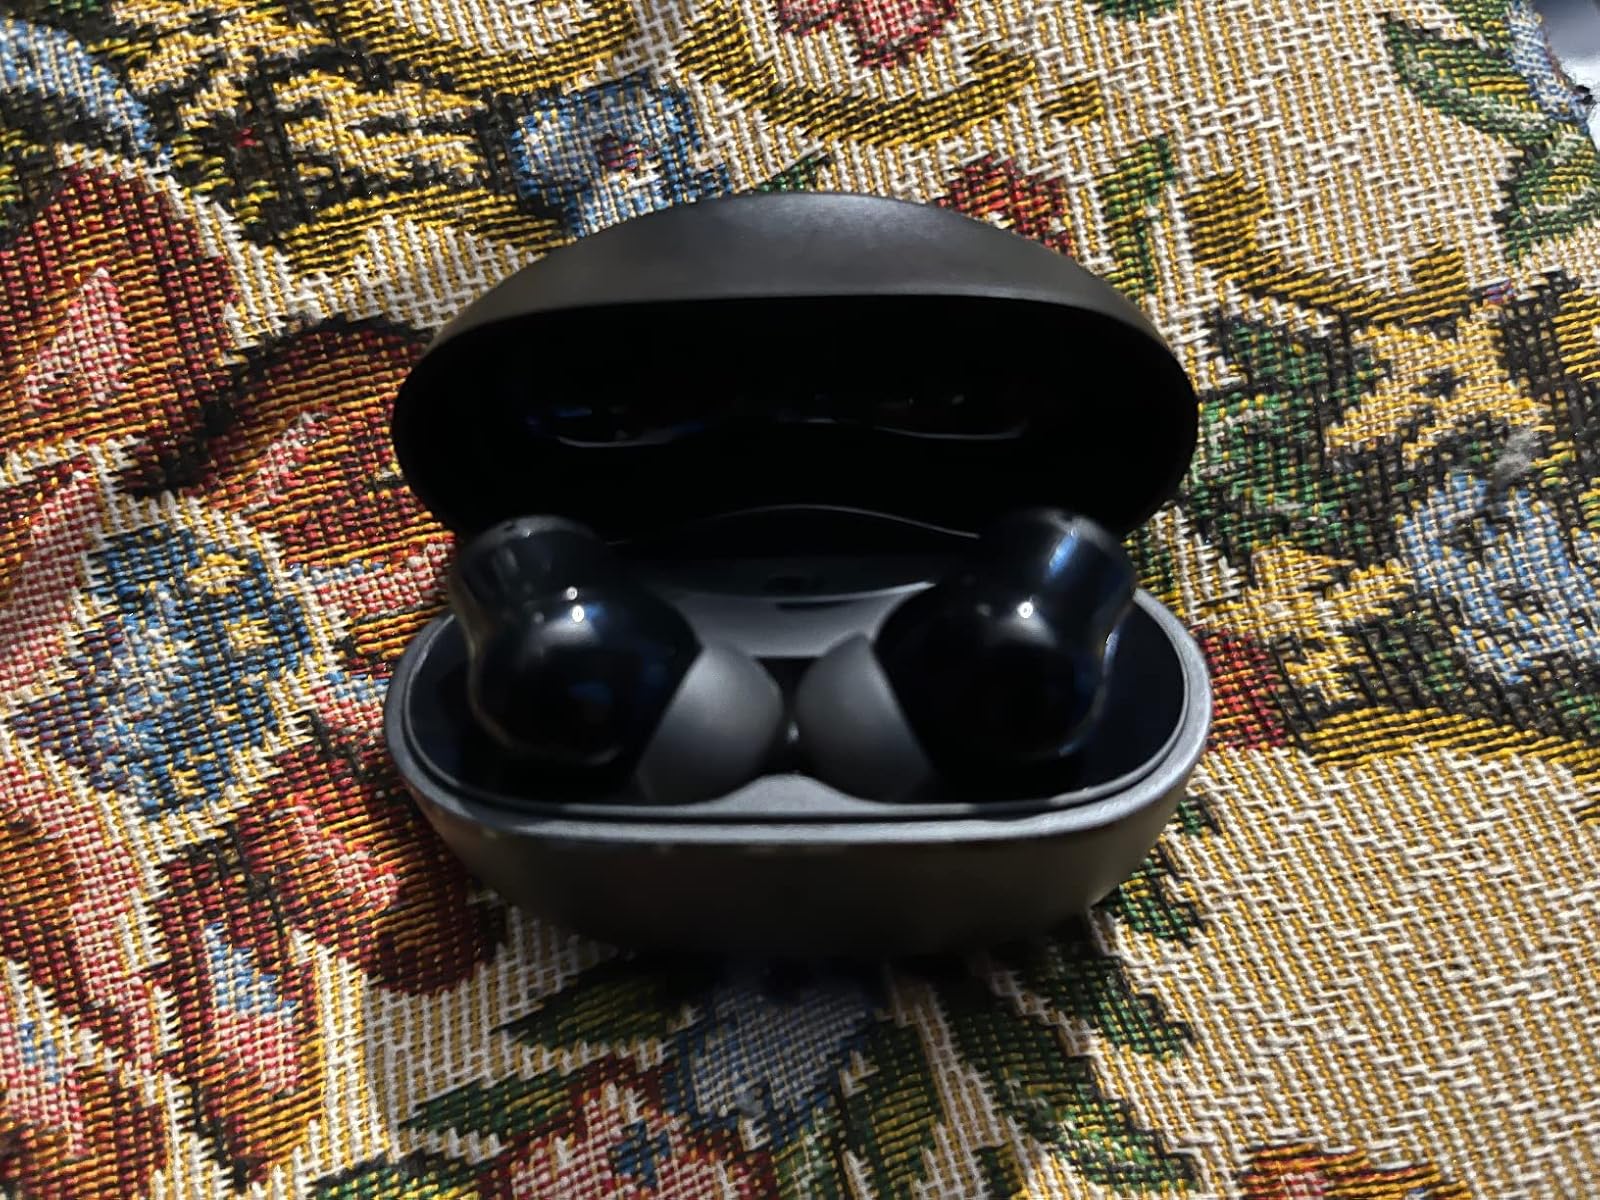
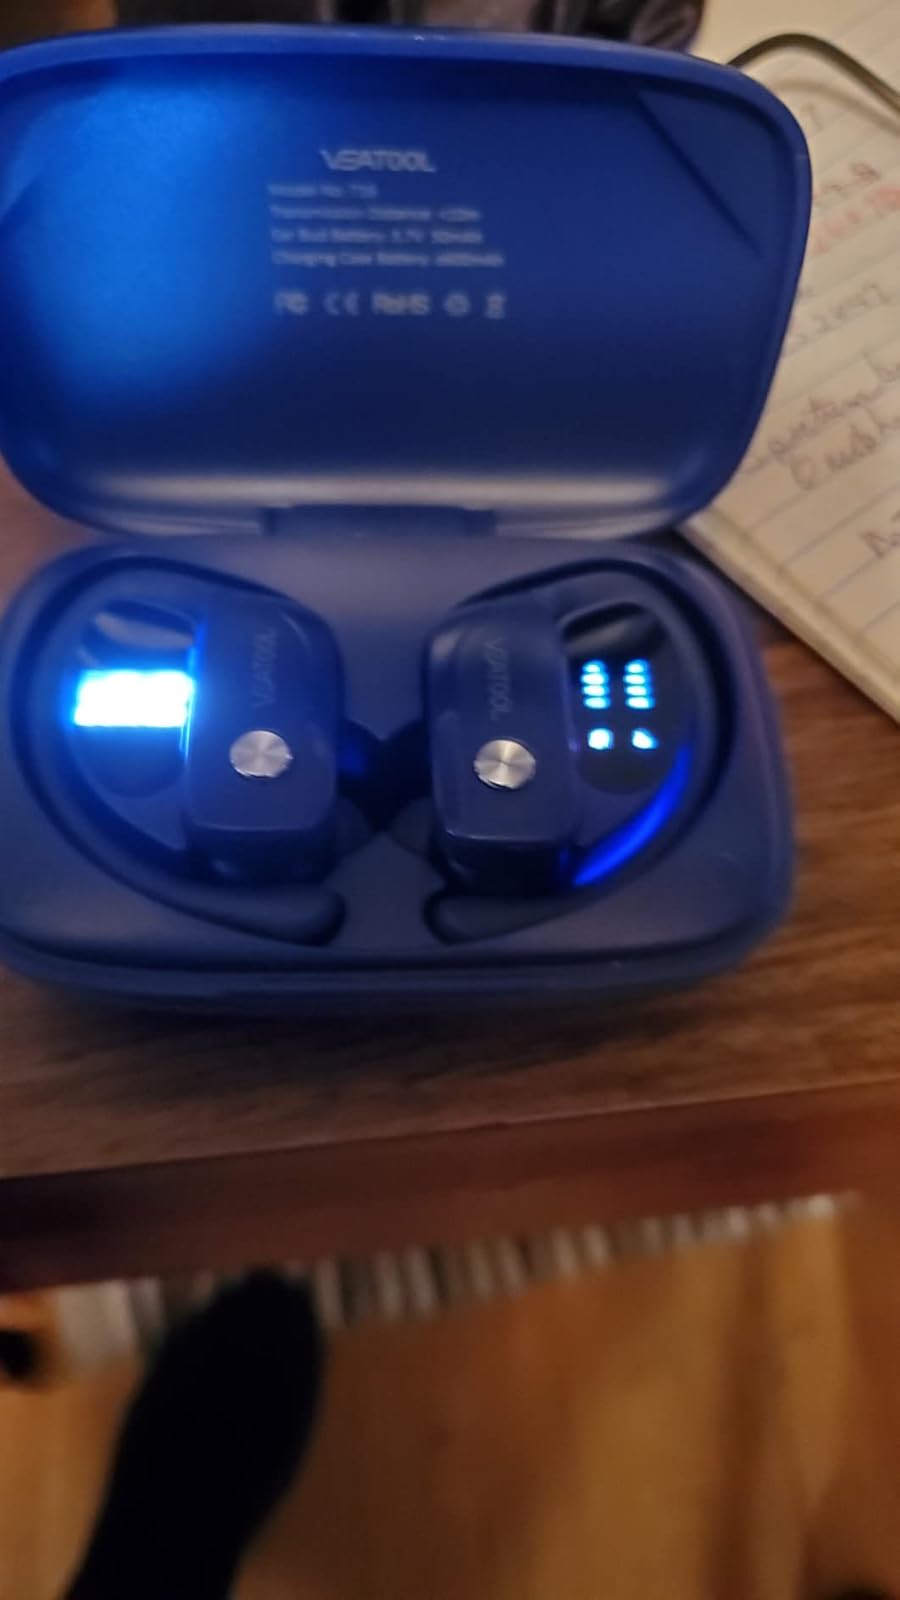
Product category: earbuds
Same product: no